Spiders of Australia

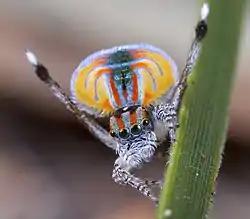
"Maratus volans"

Peacock spiders ("Maratus" spp.) are endemic to Australia. Peacock spider males extend brilliantly coloured fans and wave their legs in a display for their female partners. Their fans are flaps and fringes on the sides of the abdomen, normally folded away, are inflated and spread wide when displaying. Presently the Australian peacock spiders are assigned to two genera, "Maratus" Karsch 1878 and "Saratus" Otto & Hill 2017. Whereas only a single species of "Saratus" has been described, the genus "Maratus" includes a diverse variety of at least 107 described species endemic to Australia.